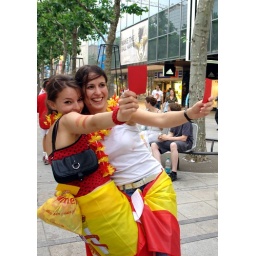
Spanish girls show up the red card in Stuttgart before the game Spain vs Togo in The World Cup.